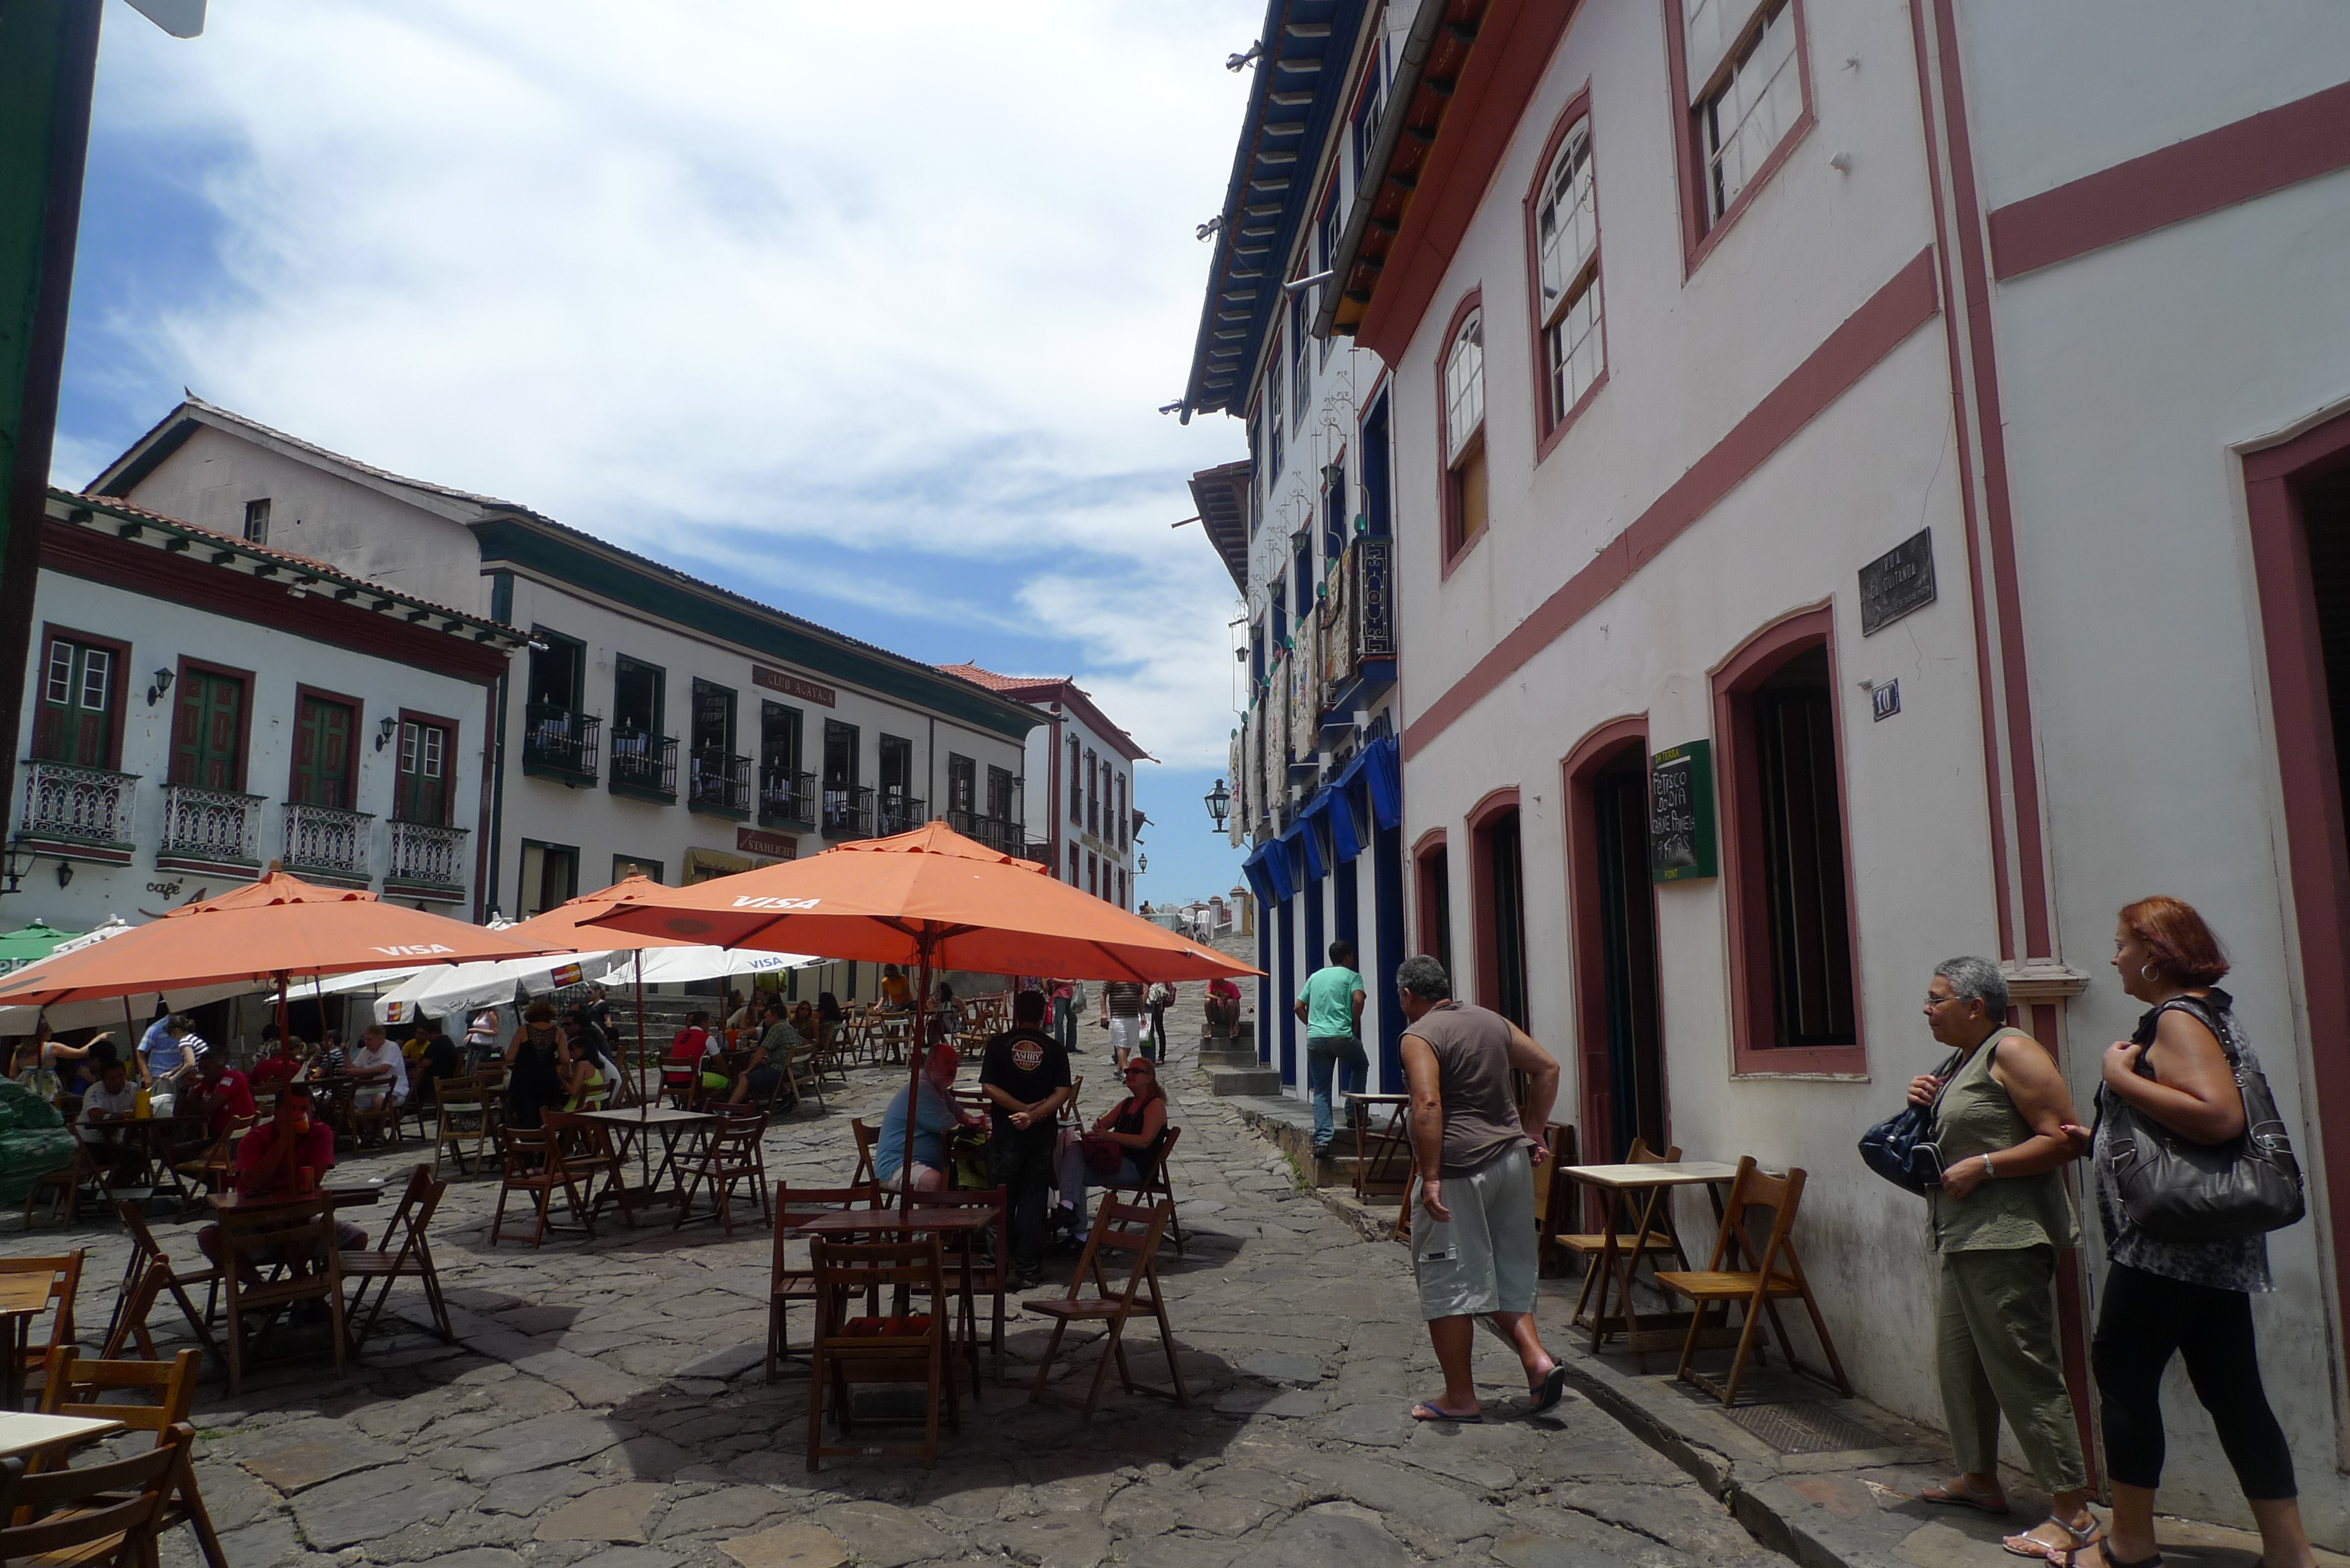
town, restaurant, plaza, tourism, world, brasil, heritage, unesco, site, brasilien, welterbe, weltkulturerbe, minas, gerais, neighbourhood, diamantina, tours